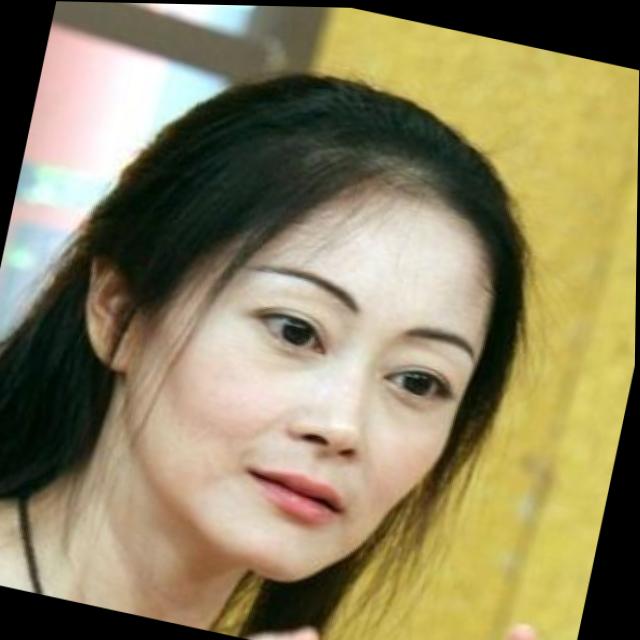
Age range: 21-44